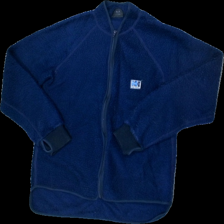
View: front
Type: Jacket
Category: Unisex
Brand: Helly Hansen
Colors: Blue
Material: 100% nylon
Cut: Regular
Size: 40
Season: All
Price range: <50
Recommended usage: Export
Comment: the zipper is too wobbly